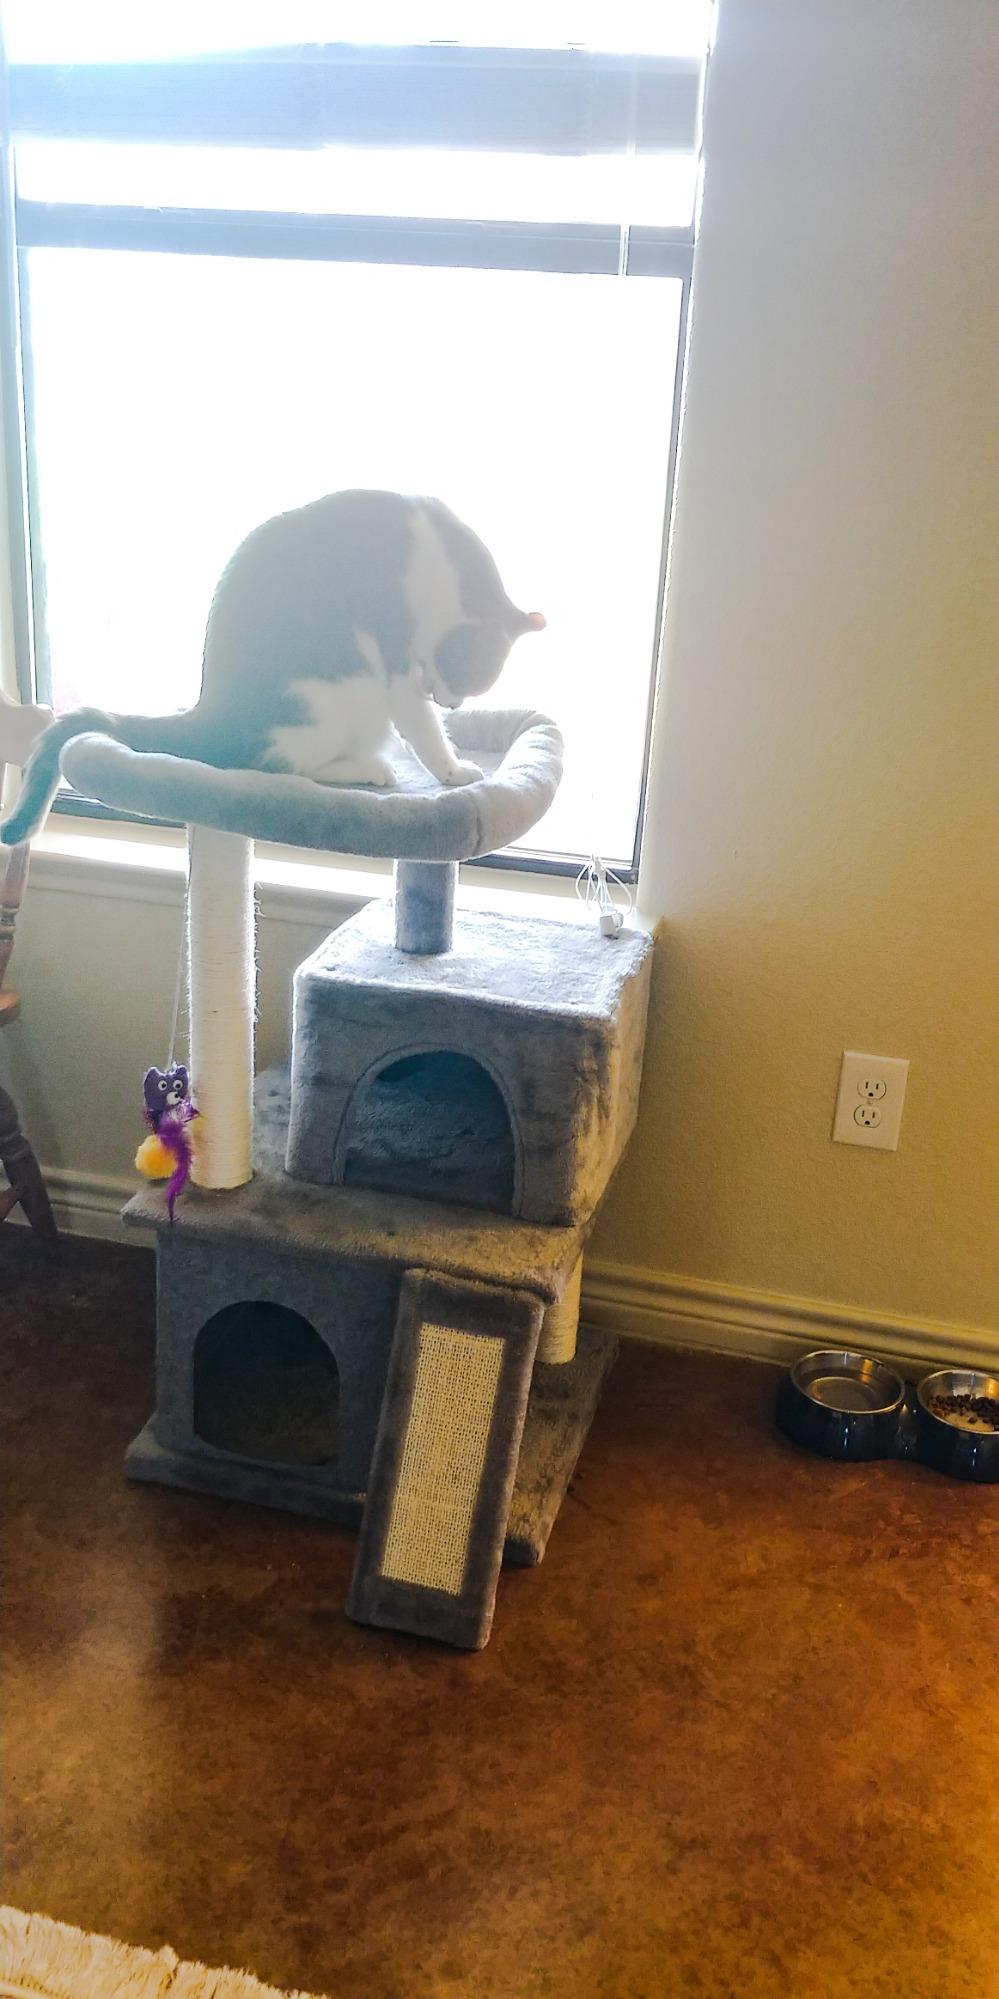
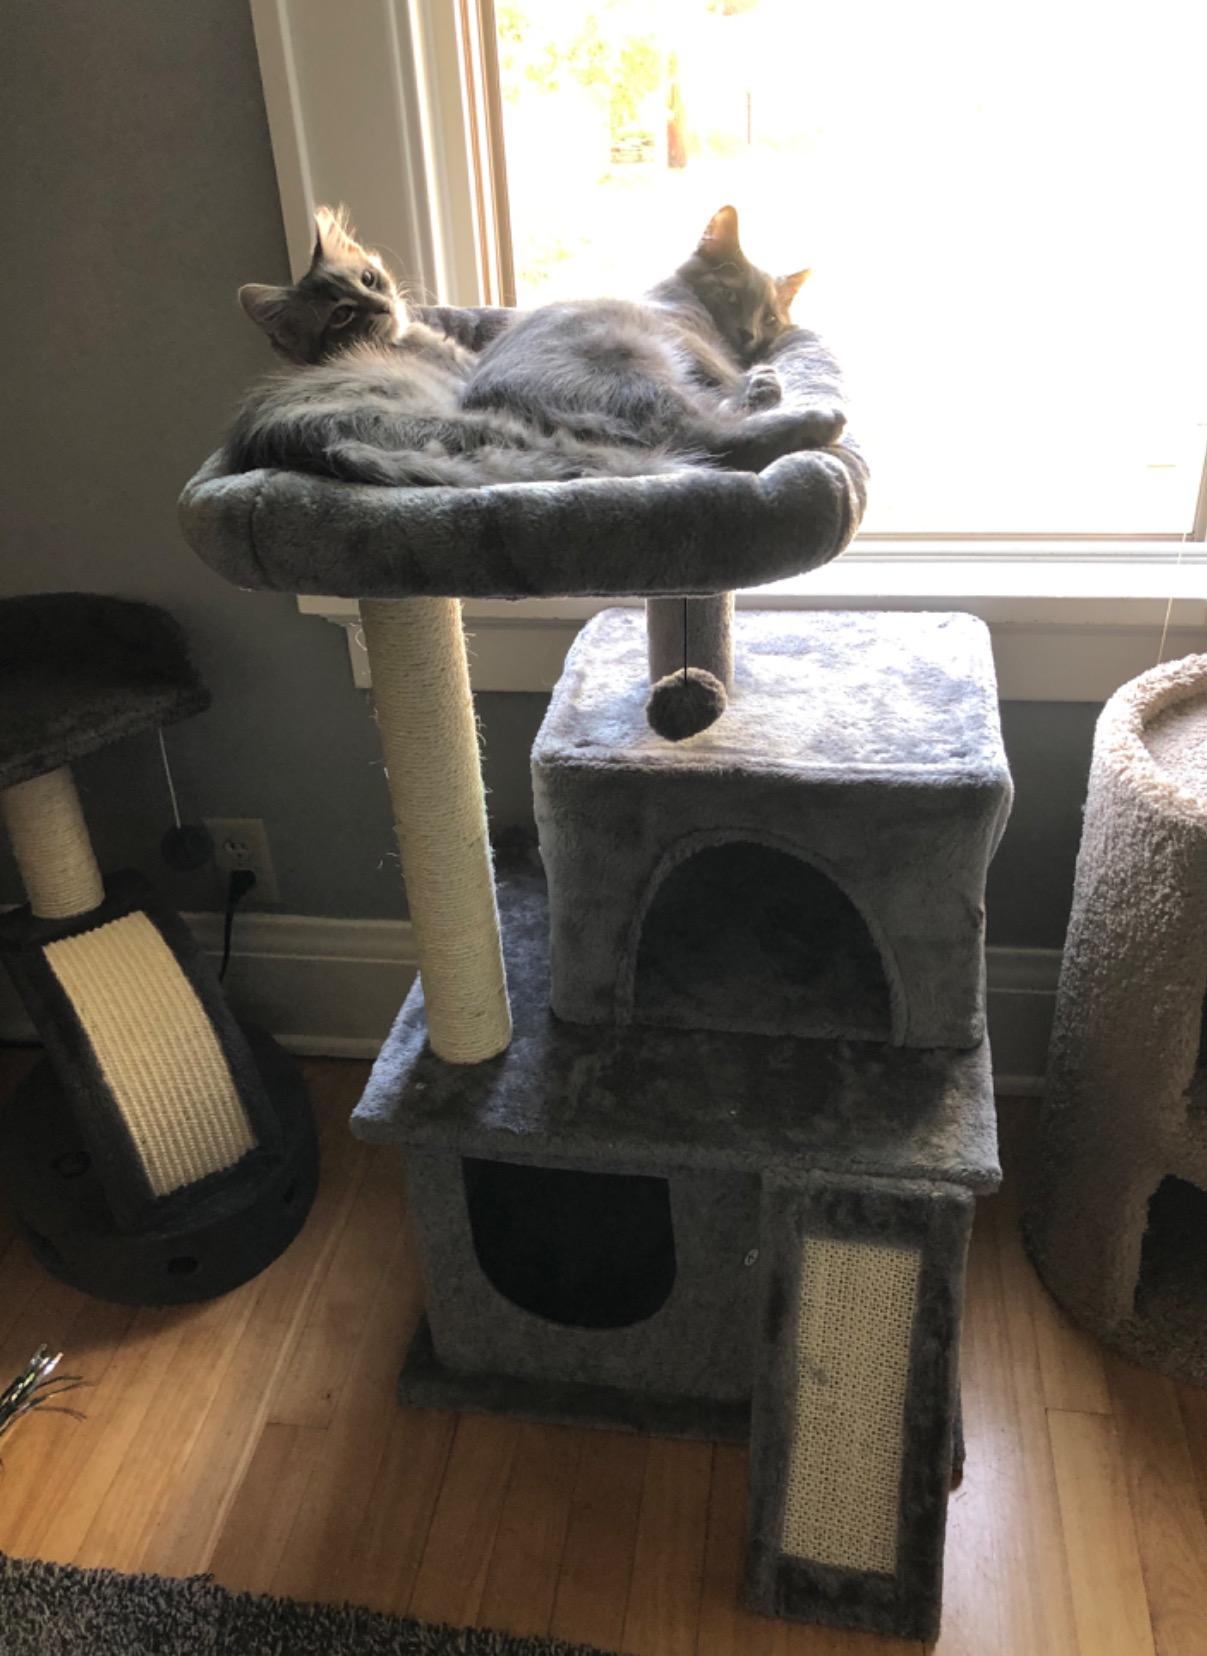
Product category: items_cat tree
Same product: yes